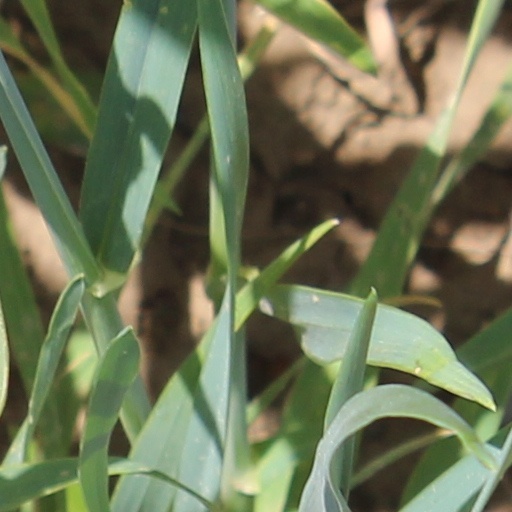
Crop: wheat